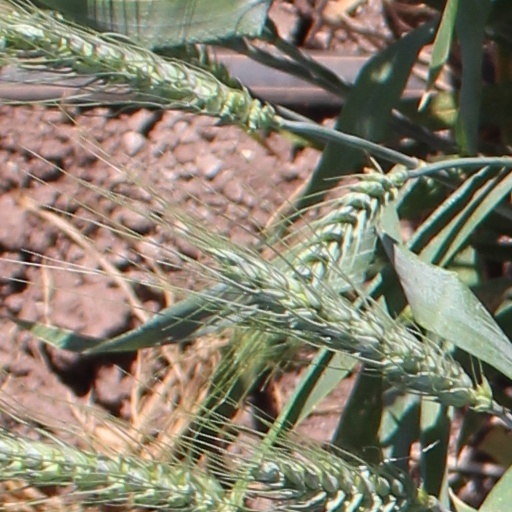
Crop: wheat